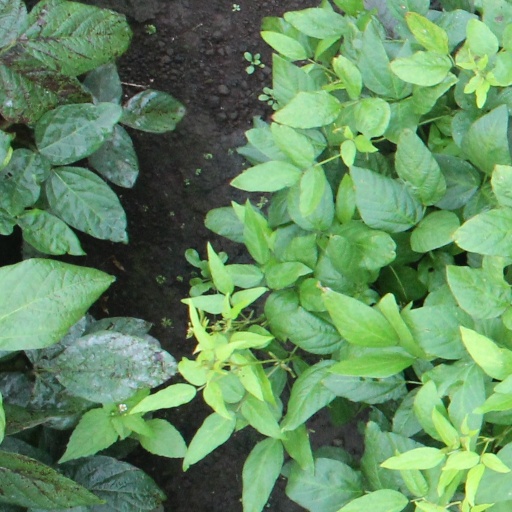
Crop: soybean